Kul-e Farah

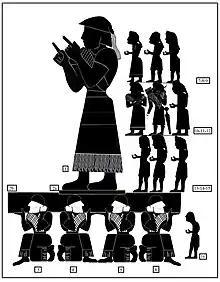
Kul-e Farah VI line drawing by J. Alvarez-Mon

Kul-e Farah VI (h. 3.7 m, w. 2.8 m).KFVI is carved on the northwest face of a boulder located about 300 meters outside the ravine housing the other reliefs. It depicts a large-scale individual in a long, fringed garment making an index-finger-pointing gesture with both hands. He stands on a pedestal atop a platform carried by four platform-bearers who kneel on one knee. The platform-bearers are all similarly represented with a long, fringed garment, a tight, round cap, a neat hair-bun at the back, and a short beard.